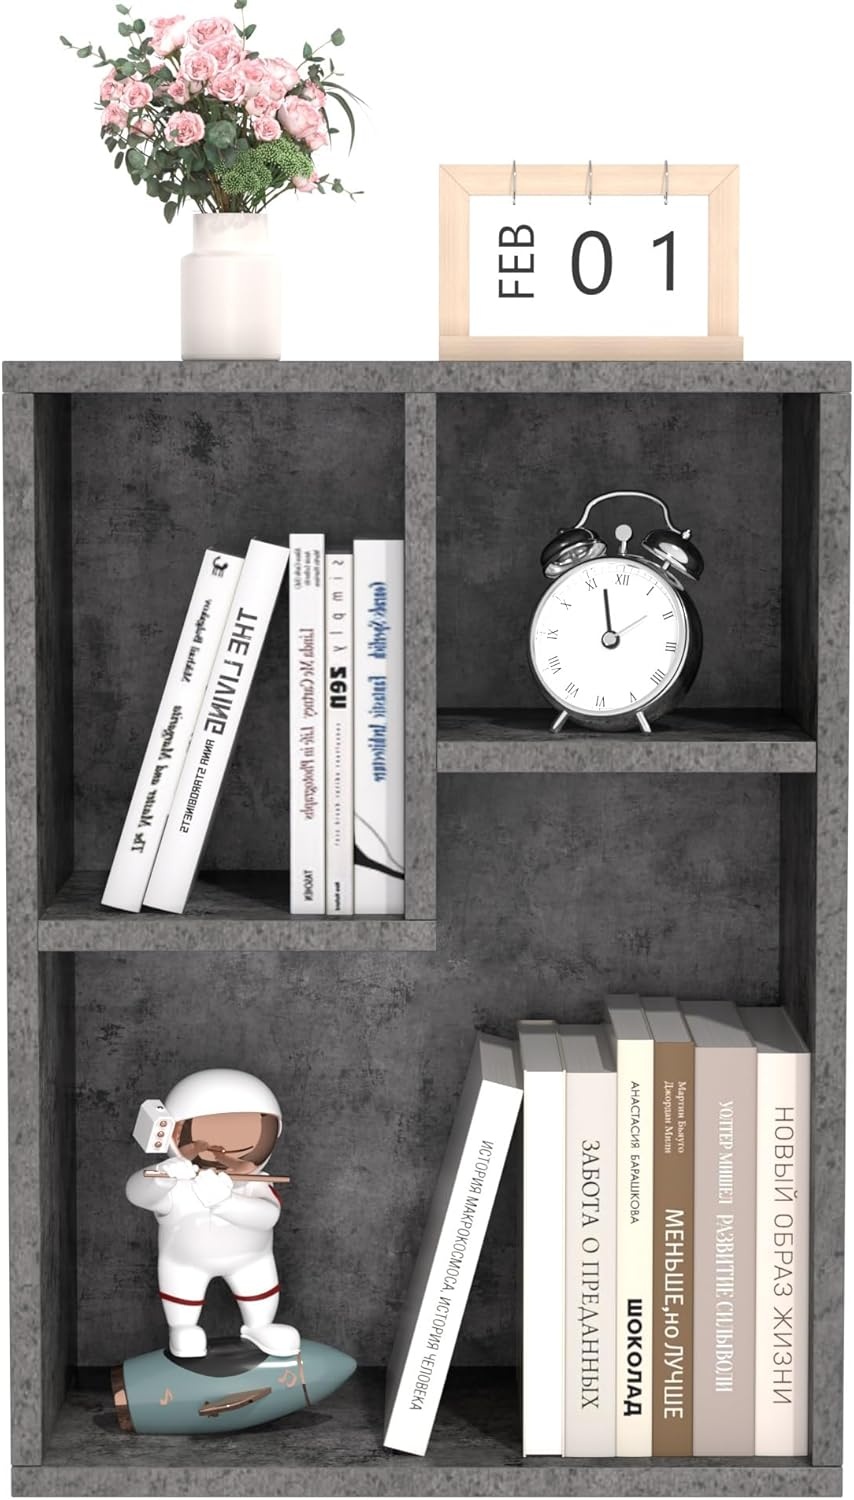
VECELO Small Bookshelf, 3 Cube Shelf, Fits Tallest Hardcovers, Horizontal Available, Short Bookcase for Small Spaces,Modern Gray
Overview Room Type : Bedroom, Kids Room, Living Room, Office, Study Room Number of Shelves : 2 Special Feature : Durable, Lightweight, Rust Proof, Space Saving, Waterproof Product Dimensions : 9.5"D x 15.7"W x 21.3"H Style : Vintage Finish Type : Matte Brand : VECELO Product Care Instructions : Wipe with Dry Cloth Size : Small and Wide Weight Limit : 66 Pounds Material Wood : Mounting Type Floor Mount : Material Wood : Mounting Type Floor Mount Shelf Type Cubby Shelf : Shape Rectangular : Shelf Type Cubby Shelf : Shape Rectangular About this item 📚[Large Capacity, Ideal for Hardcover Collections] Elaborate design shelves hold books up to 12.8 inches, surpassing the standard maximum size of a Txet book, which is 11.8 inches. Single cube holds up to 70 lbs. Allows perfect placement for your Hardcover Bible or Hefty Calculus textbook. Arrange different sized books or items in different sized cubes. 💖[Value for Money,Space Harmony] Affordable modern bookshelf can easily fit in tight spaces next to your sofa, TV or bed. Customize your space by easily combining or separating the bookshelves as needed. From the living room to the bedroom, this bookcase, with a clean, clear design, matches your home decor, makes everything in order. 🥰[Built to Last, Safe to Enjoy, Easy Clean-Up] Constructed with sturdy 0.3-inch-thick P2 engineering wood panel, formaldehyde emissions ≤ 16mg, anti-tip design, this bookcase stands as a symbol that not only ensures stability, but prioritizes safety. In addition, it's water and scratch resistant, offering resilience to daily wear and tear. Keeping it looking its best is a breeze - a quick wipe with a small dry cloth is all it takes! 🛠️[Easy assembly, Reliable results] The package includes easy-to-follow instructions and all the hardware you need for a smooth, one-person assembly. Say no to missing parts! Bring order to your space with ease. 🆓[Free Return & 1 Year Warranty] Enjoy worry-free shopping with our free return policy and 12-year warranty. Have any problem with the product you received? Contact us and we'll promptly provide you with free parts or a brand new replacement, ensuring a solution every time.
Brand: VECELO
Category: Furniture > Shelving > Bookcases & Standing Shelves > Modular Bookcases & Shelves